Pangaea

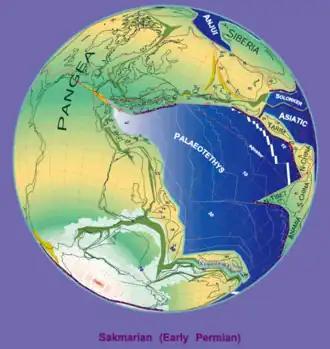
Pangaea and its surrounding water bodies during the Permian period.

Pangaea is the most recent supercontinent reconstructed from the geologic record and therefore is by far the best understood. The formation of supercontinents and their breakup appears to be cyclical through Earth's history. There may have been several others before Pangaea.